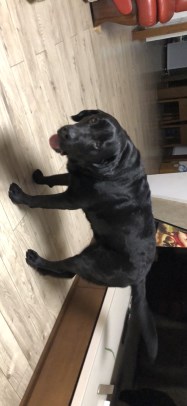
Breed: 3580-n000122-Labrador_retriever